2 Headed Dog

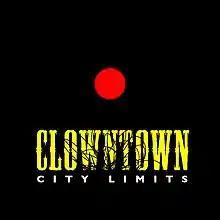
Clowntown City Limits. Written & performed by 2 Headed Dog. Music by Andy Paley. Logo by Ed Rachles.

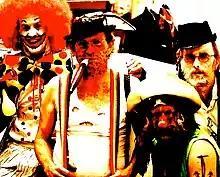
Craig Anton, Jim Turner, Mark Fite, Dave 'Gruber' Allen.

2 Headed Dog performed the comedic theatre piece "Clowntown City Limits," about four down-and-out clowns, many times. It was written by the troupe, with additional material by Joel Madison, Dale Goodson, and Bob Rucker; with music by Andy Paley, and directed by John Ferraro.